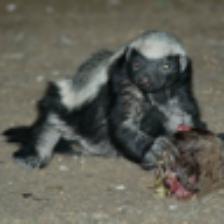
Label: NonHuman